Nord 3202

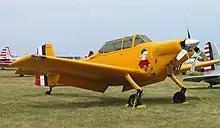
Nord 3202 at Airventure 2006. This example has been re-engined with a Lycoming flat-6.

The Nord 3202 was used as a military training aircraft. After retirement from military use, many examples were sold to the civilian market, including several now (2012) flown in the United States.